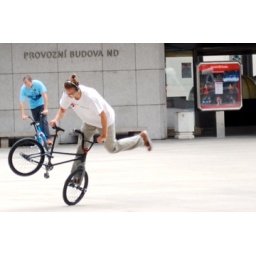
Men doing tricks on bikes outside buildings in Prague